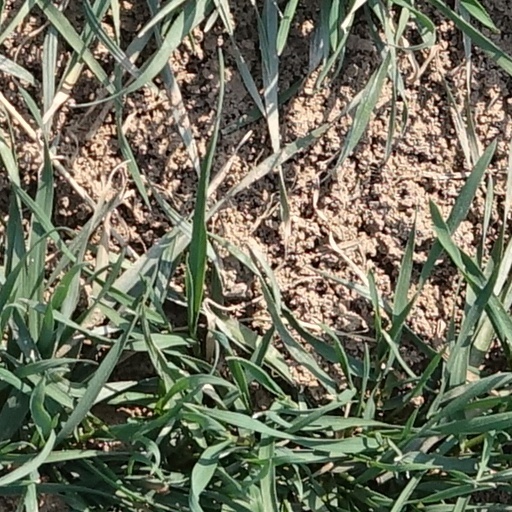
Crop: wheat